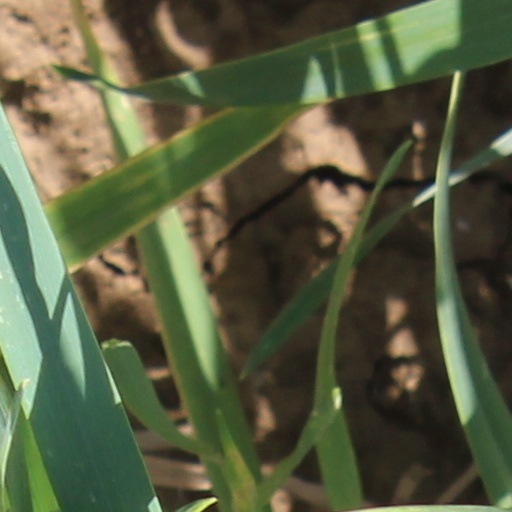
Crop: wheat